Villeneuve-Saint-Georges

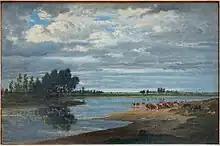

During the First World War, Villeneuve-Saint-Georges hosted the 232nd Territorial Infantry Regiment (normally quartered in Argentan). The school hospital becomes the Auxiliary Hospital of the Military Wounded Relief Society (HASSBM) No.42, while the Ferry School Group becomes the Auxiliary Hospital of the Ladies of France Association (HAADF) No.248.